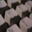
Label: keyboard